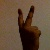
The image shows a hand gesture representing the number 2 in Indian Sign Language.